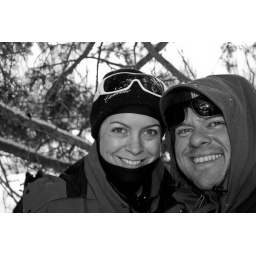
Me and Jodie took shelter under a big pine tree and took a break.